List of Billboard Easy Listening number ones of 1972

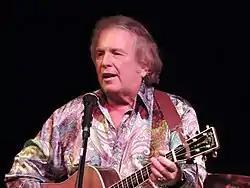
A grey-haired man in a brightly patterned shirt playing a guitar and singing into a microphone

In 1972, "Billboard" magazine published a chart ranking the top-performing songs in the United States in the easy listening market. The chart, which in 1972 was entitled Easy Listening, has undergone various name changes and has been published under the title Adult Contemporary since 1996. In 1972, 21 songs topped the chart based on playlists submitted by radio stations and sales reports submitted by stores.